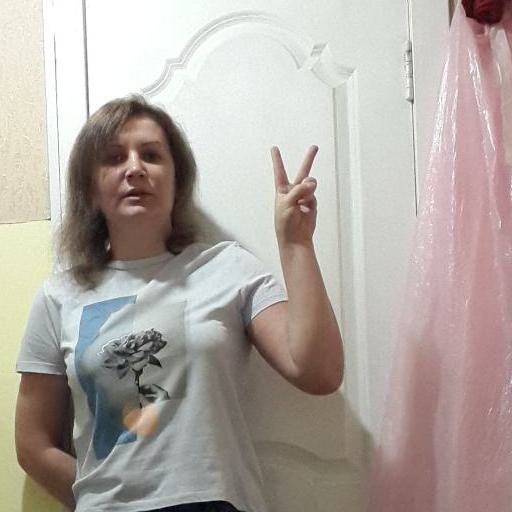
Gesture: peace